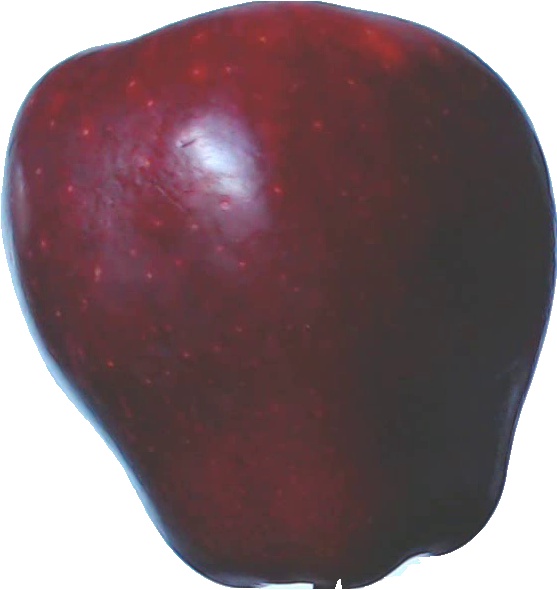
Label: apple_red_delicios_1